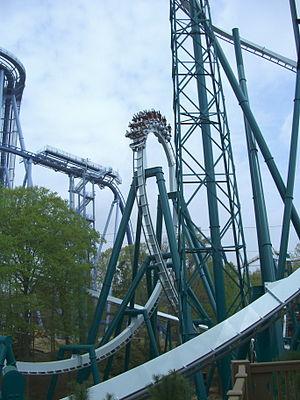
Le terme montagnes russes inversées désigne un type de montagnes russes où les rails se trouvent au-dessus du véhicule et où les passagers ont les pieds dans le vide. Ces modèles comportent des inversions contrairement aux montagnes russes à véhicule suspendu.
Alpengeist est un parcours de montagnes russes inversées situé à Busch Gardens Williamsburg, à Williamsburg, dans le Comté de James City, en Virginie, aux États-Unis.